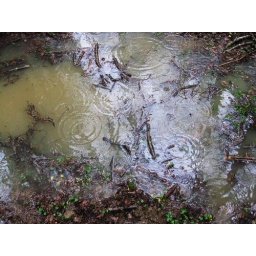
It's been raining all weekend. Water is seeping up in the basement. Out in the forest there is water everywhere.